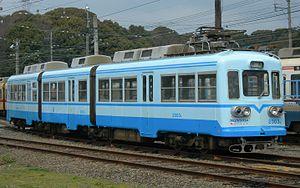
Chikuho Electric Railroad Co., Ltd., également appelée Chikutetsu, est une compagnie de transport de passagers qui exploite une ligne de chemin de fer dans la préfecture de Fukuoka au Japon. Son siège social se trouve dans la ville de Nakama. C'est une filiale de la compagnie Nishitetsu.